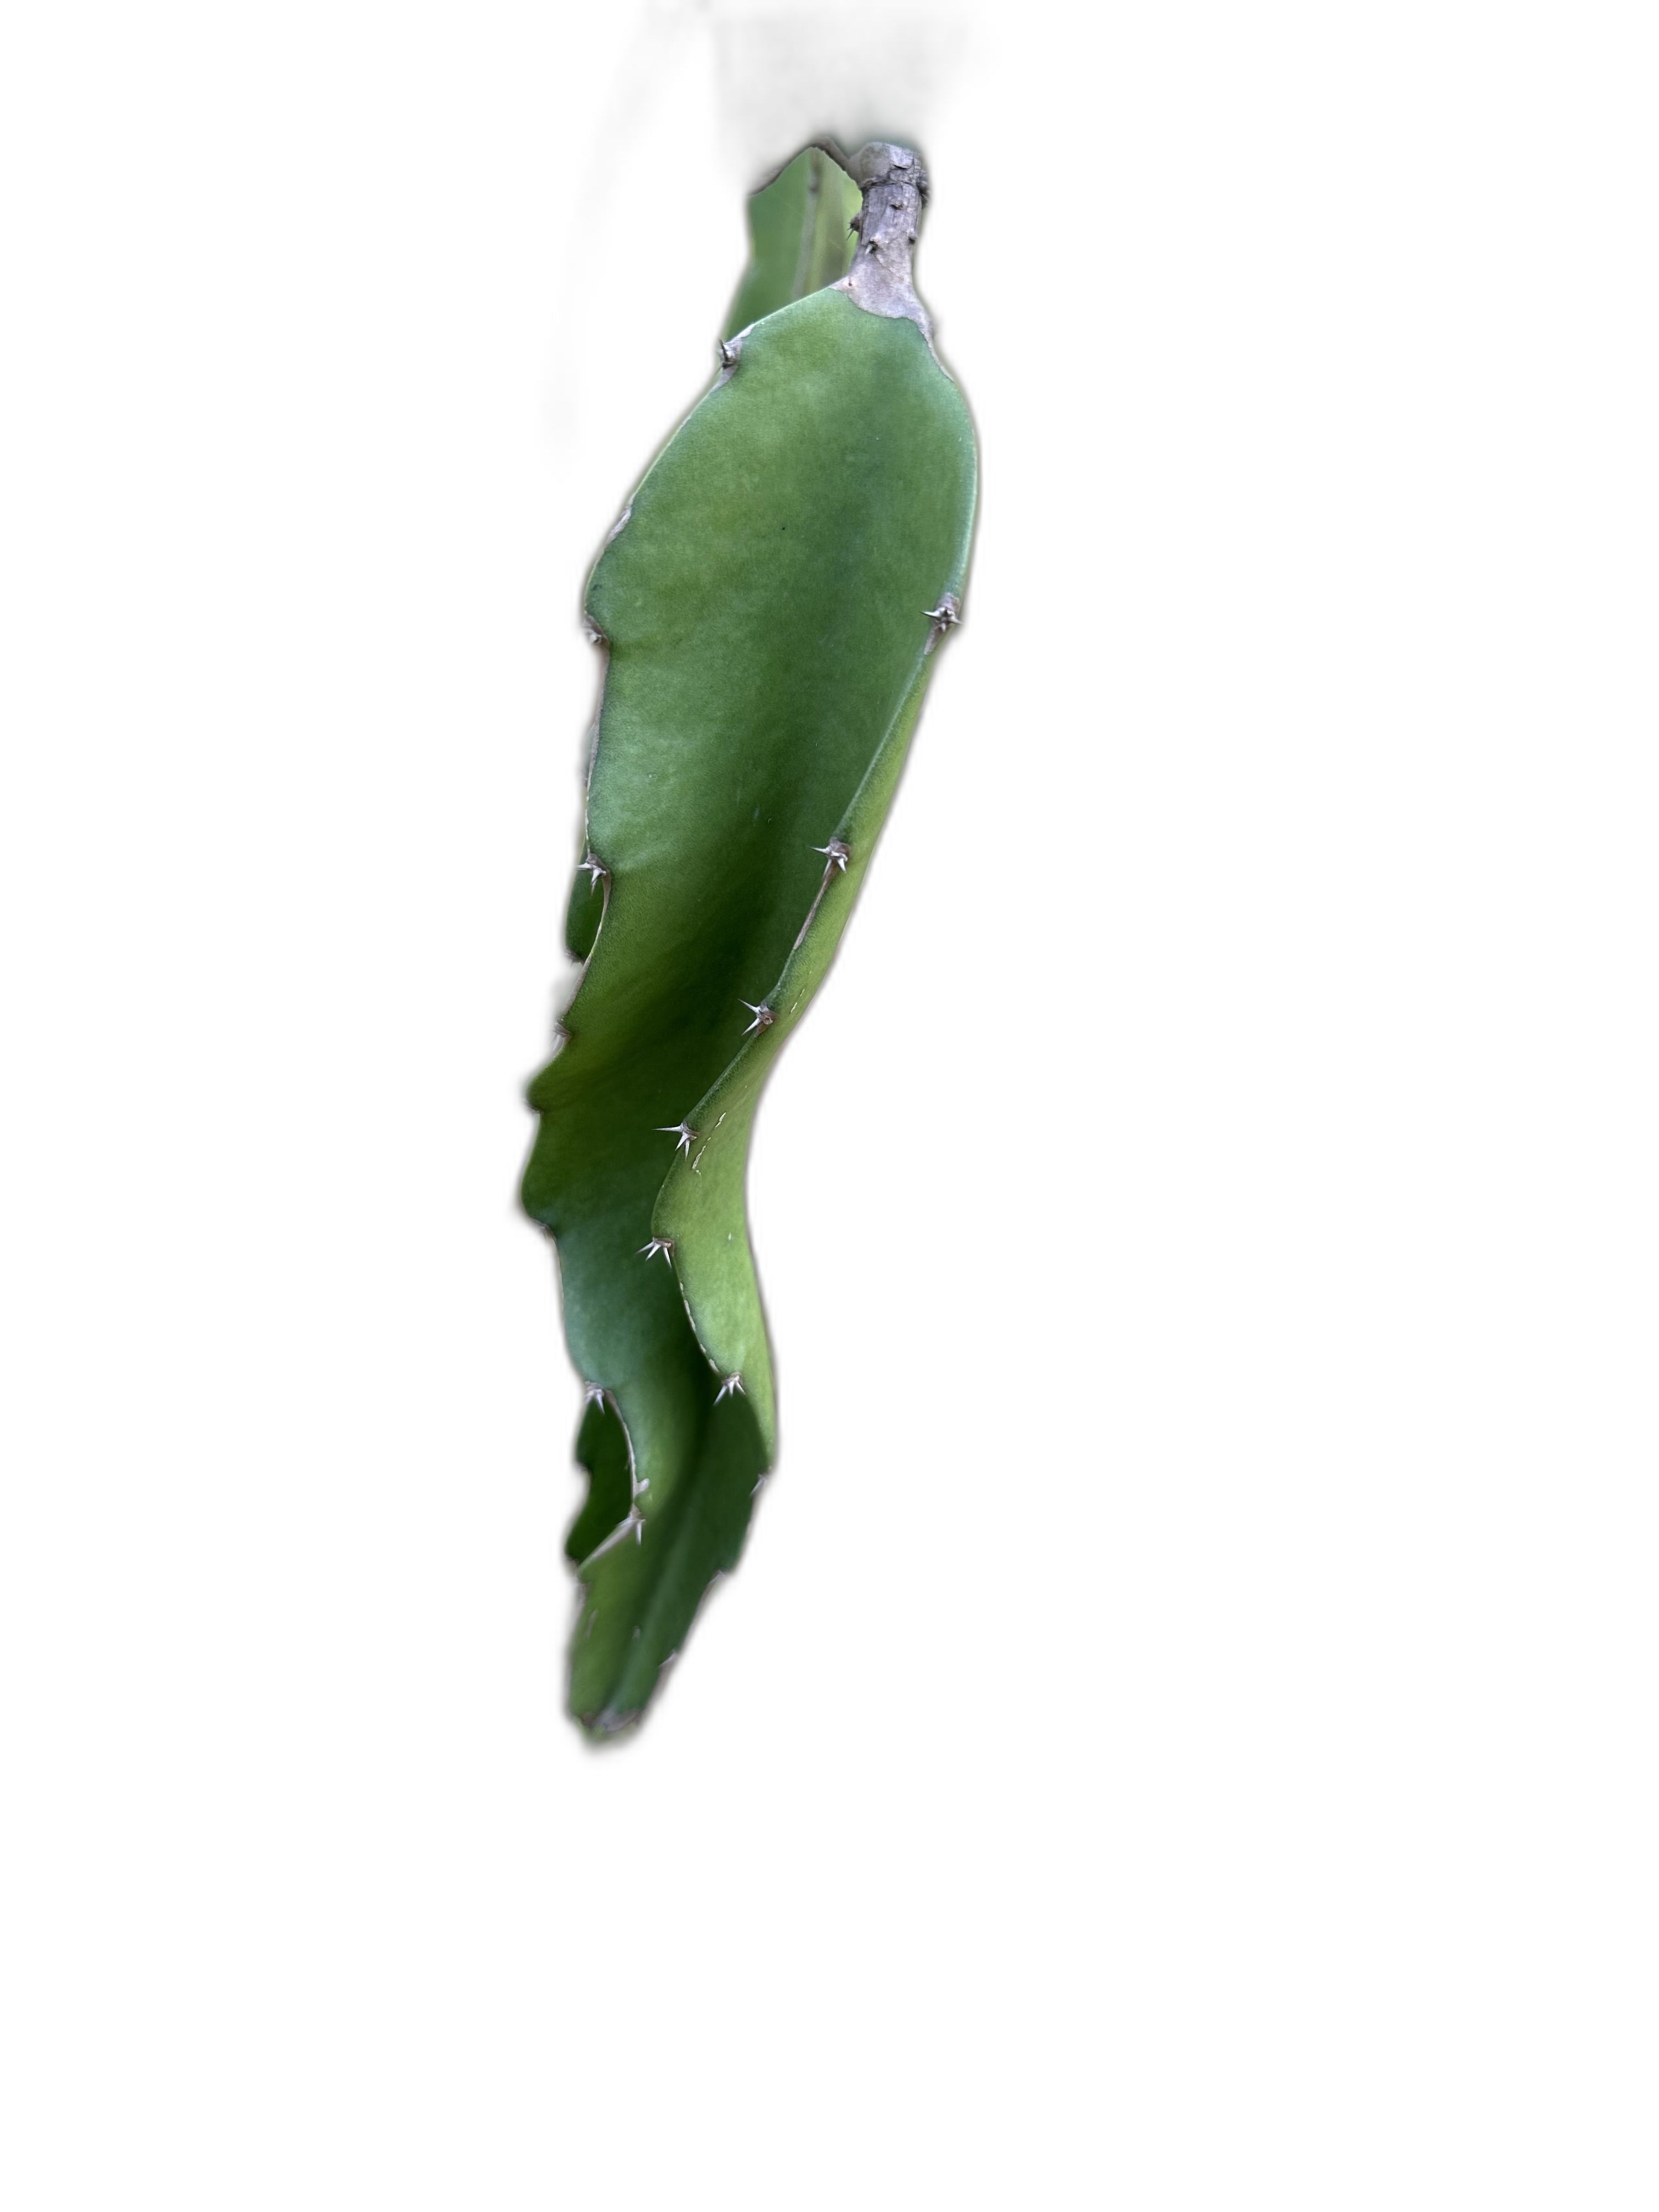
Label: Good leaf